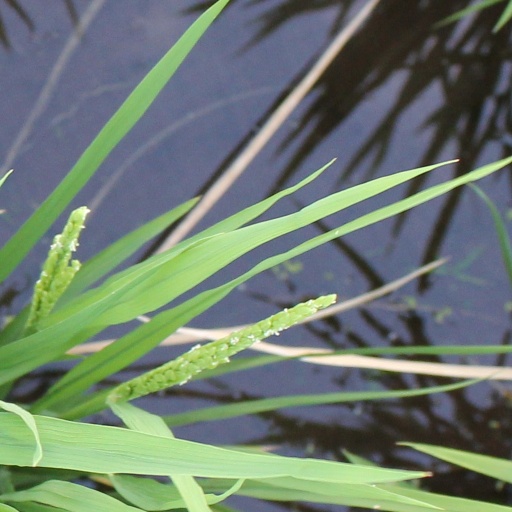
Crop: rice